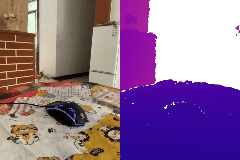
Label: mouse